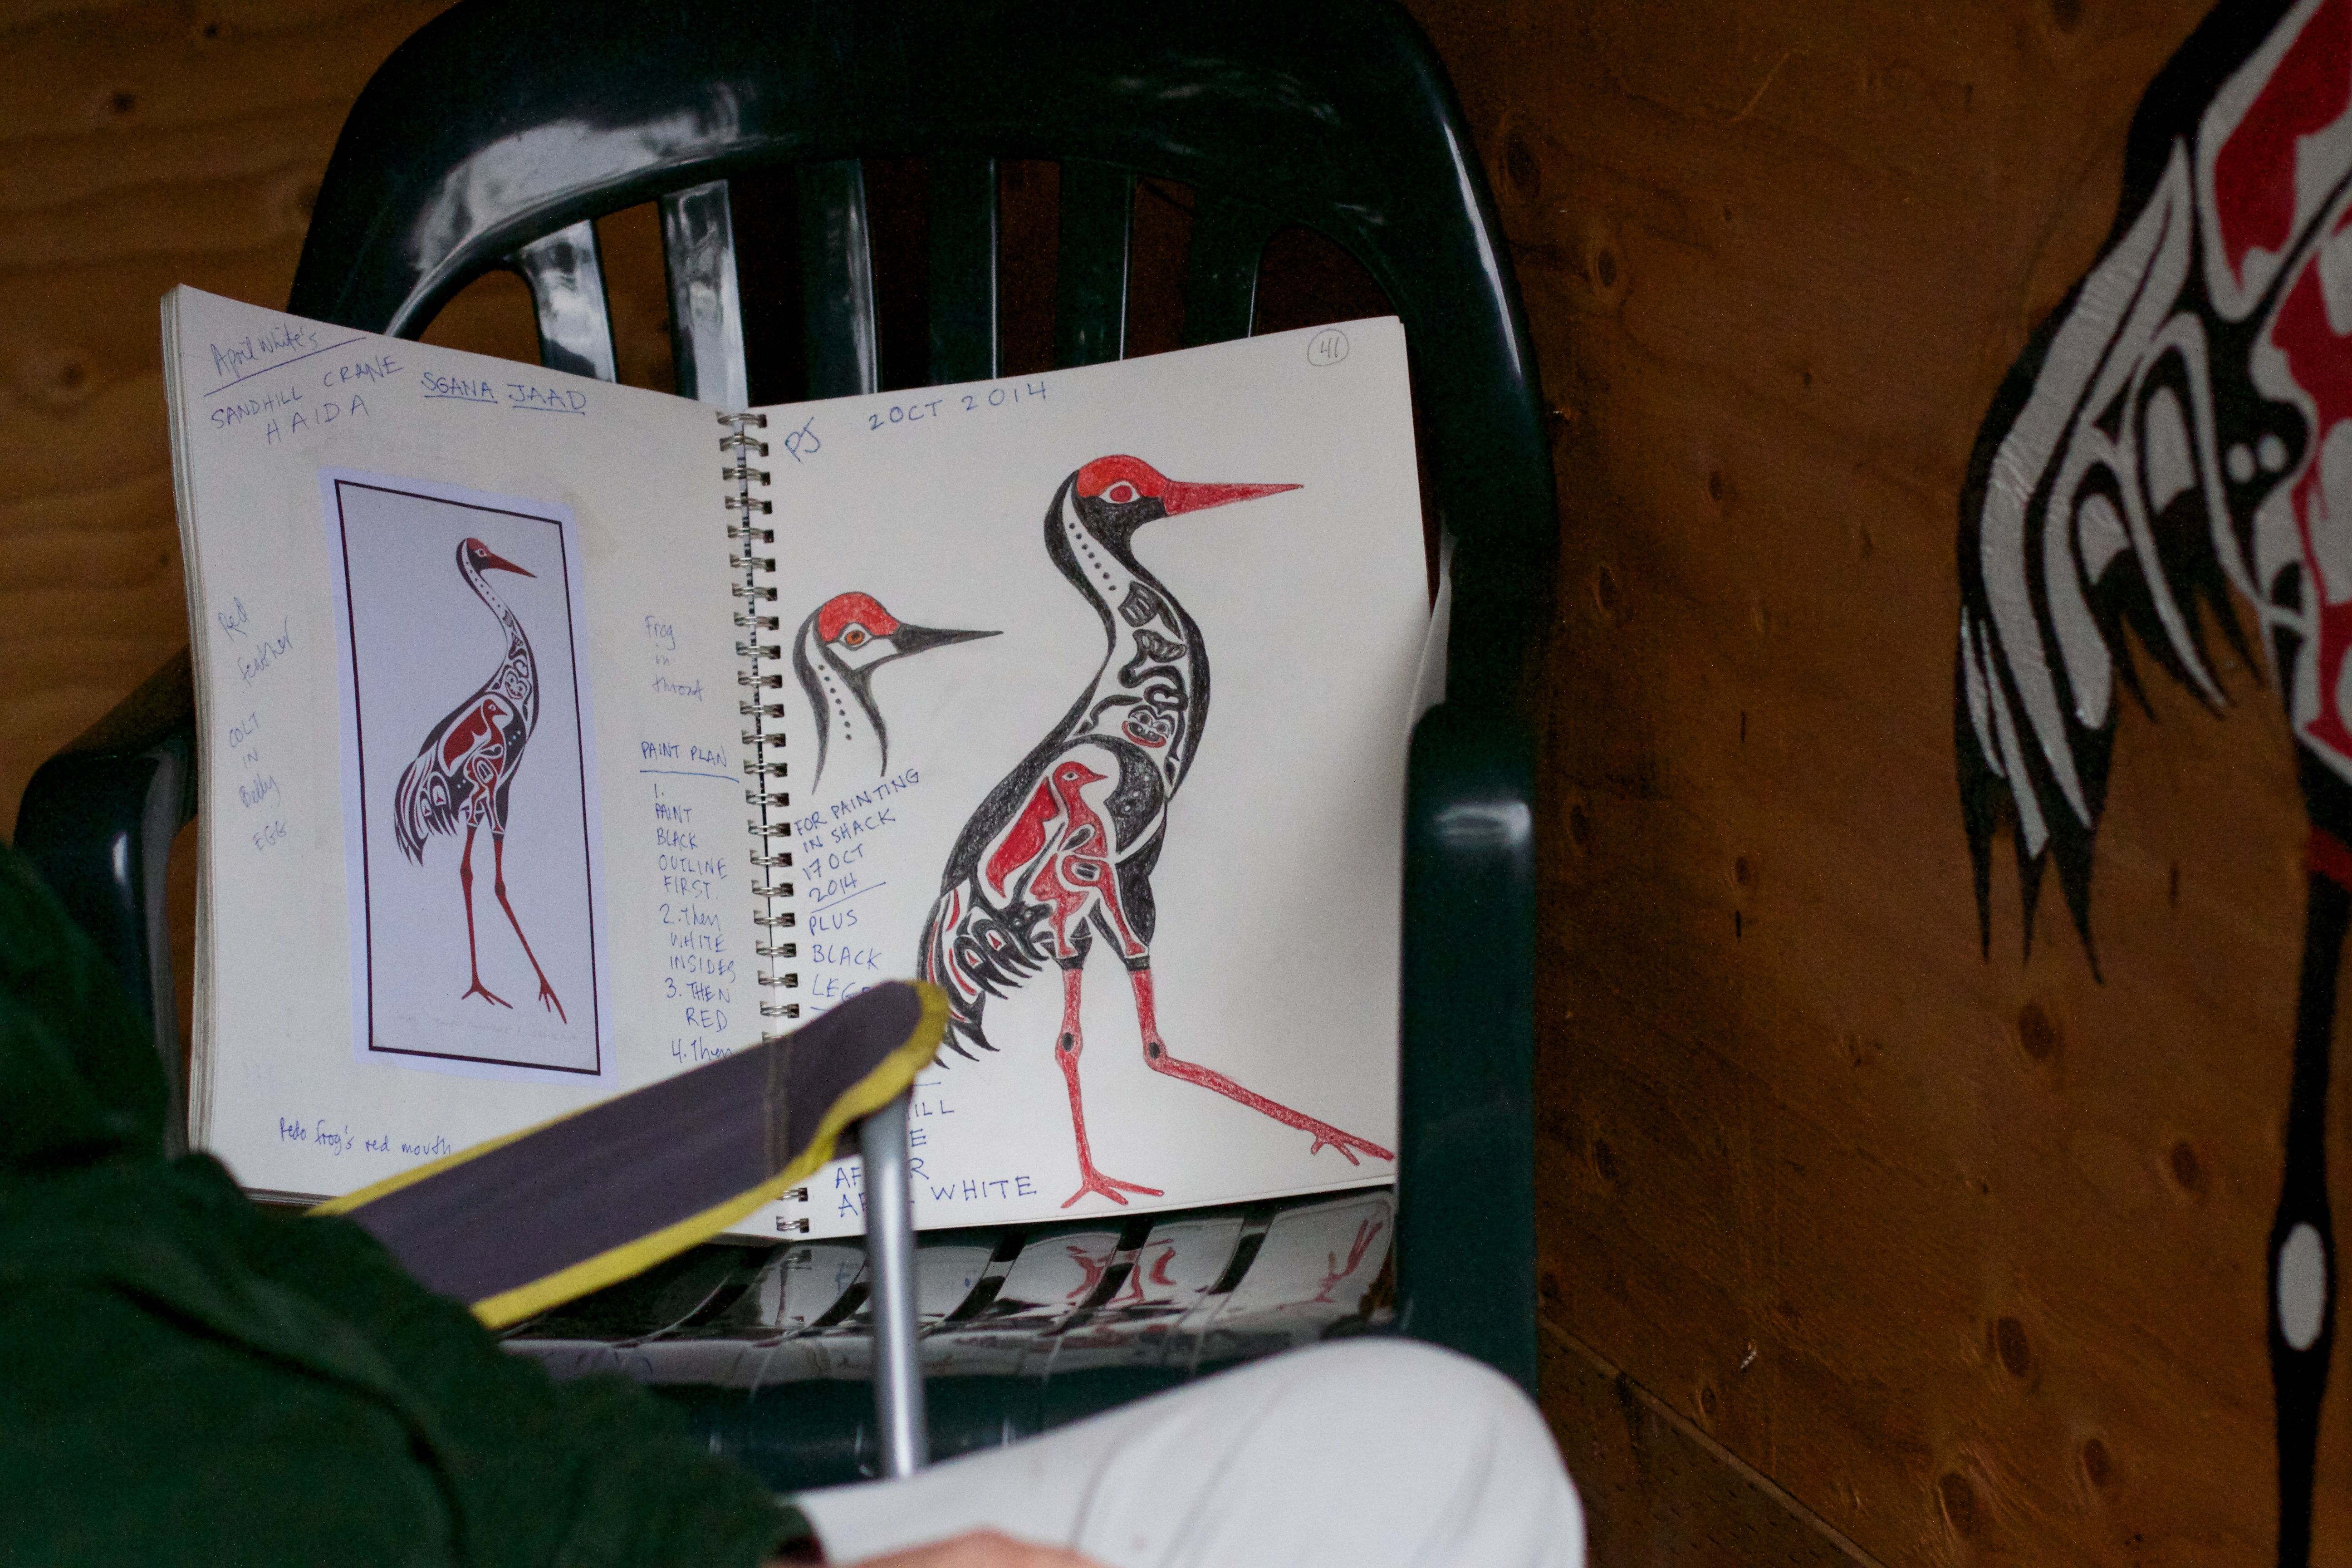
red, art, design